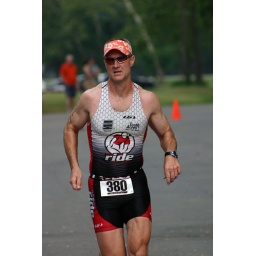
June 1st LR Sprint TRI with the swim in the ski lake and the bike and run on the NLR River trail